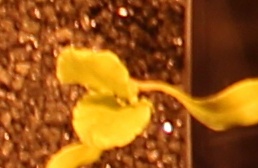
Label: Sugar beet